Tête qui regarde

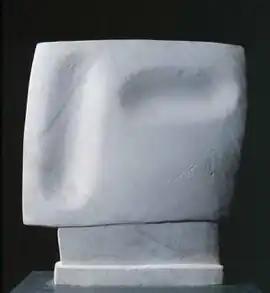

Tête qui regarde , also known as Gazing Head, is a 1928–29 sculpture by Alberto Giacometti. It has been described as Giacometti's first truly original work.